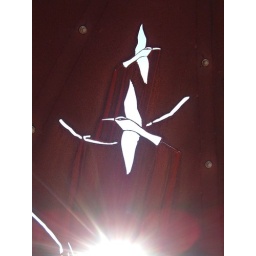
birds flying above the sun